Bally's Chicago

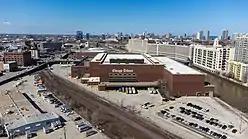
Freedom Center, where the casino complex will be constructed

When the Bally's Corporation sought their bid, they proposed a $1.6 billion casino and resort, where the current "Chicago Tribune" Publishing Center is located. Bally's has the option to buy the 30-acre site. Bally Corporation and Community Investment Programs are record owners of the resort, and architects, Solomon Cordwell Buenz, will oversee the construction with several additional firms. Gensler architects will design the casino resort facilities and Solomon Cordwell will design the hotel.